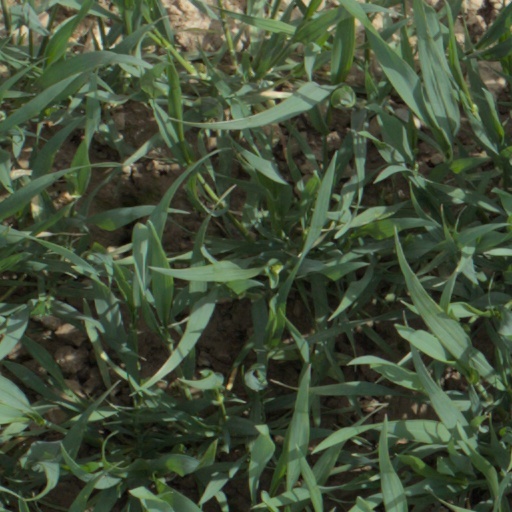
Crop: wheat